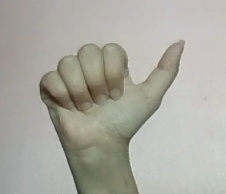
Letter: dhad